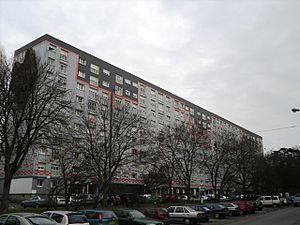
Barre d'immeuble du quartier de Grand Vaux à Savigny-sur-Orge (Essonne, Île-de-France, France).
Savigny-sur-Orge est une commune française située dans le département de l’Essonne en région Île-de-France.